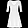
Label: Dress